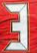
Number: 3